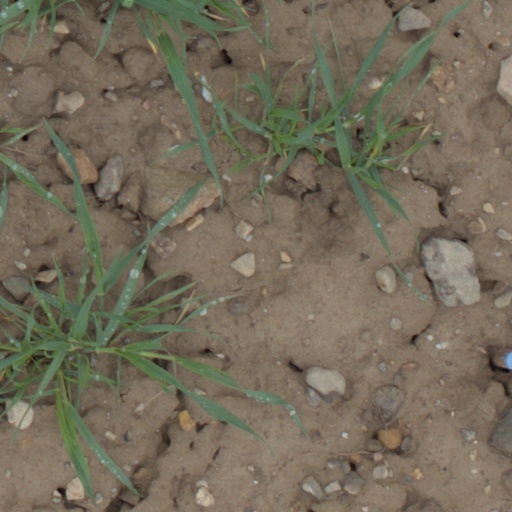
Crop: wheat